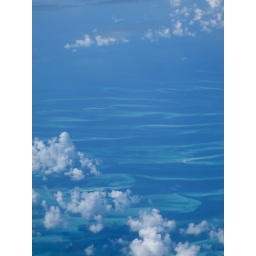
colourful waters of the carribean. taken from the plane flying over the Bahamas